Reichshund

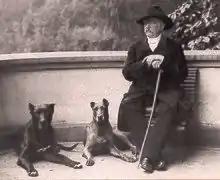
Otto von Bismarck with Tyras II and Rebecca in 1891

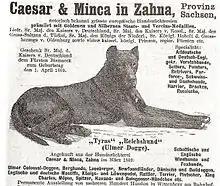
1895 advertisement by dog breeder featuring Tyras II, the Reichshund given to Bismarck by Emperor Wilhelm II

Reichshund ("dog of the Empire") was an informal term used in Germany for "Reichskanzler" Otto von Bismarck's dogs and more generally for similar dogs, particularly Great Danes.